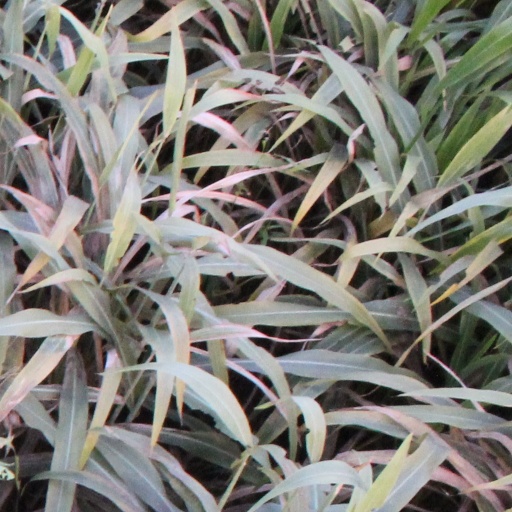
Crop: sorghum